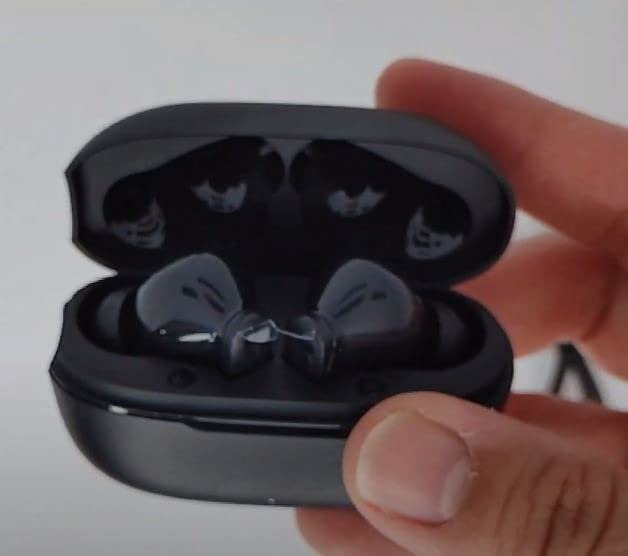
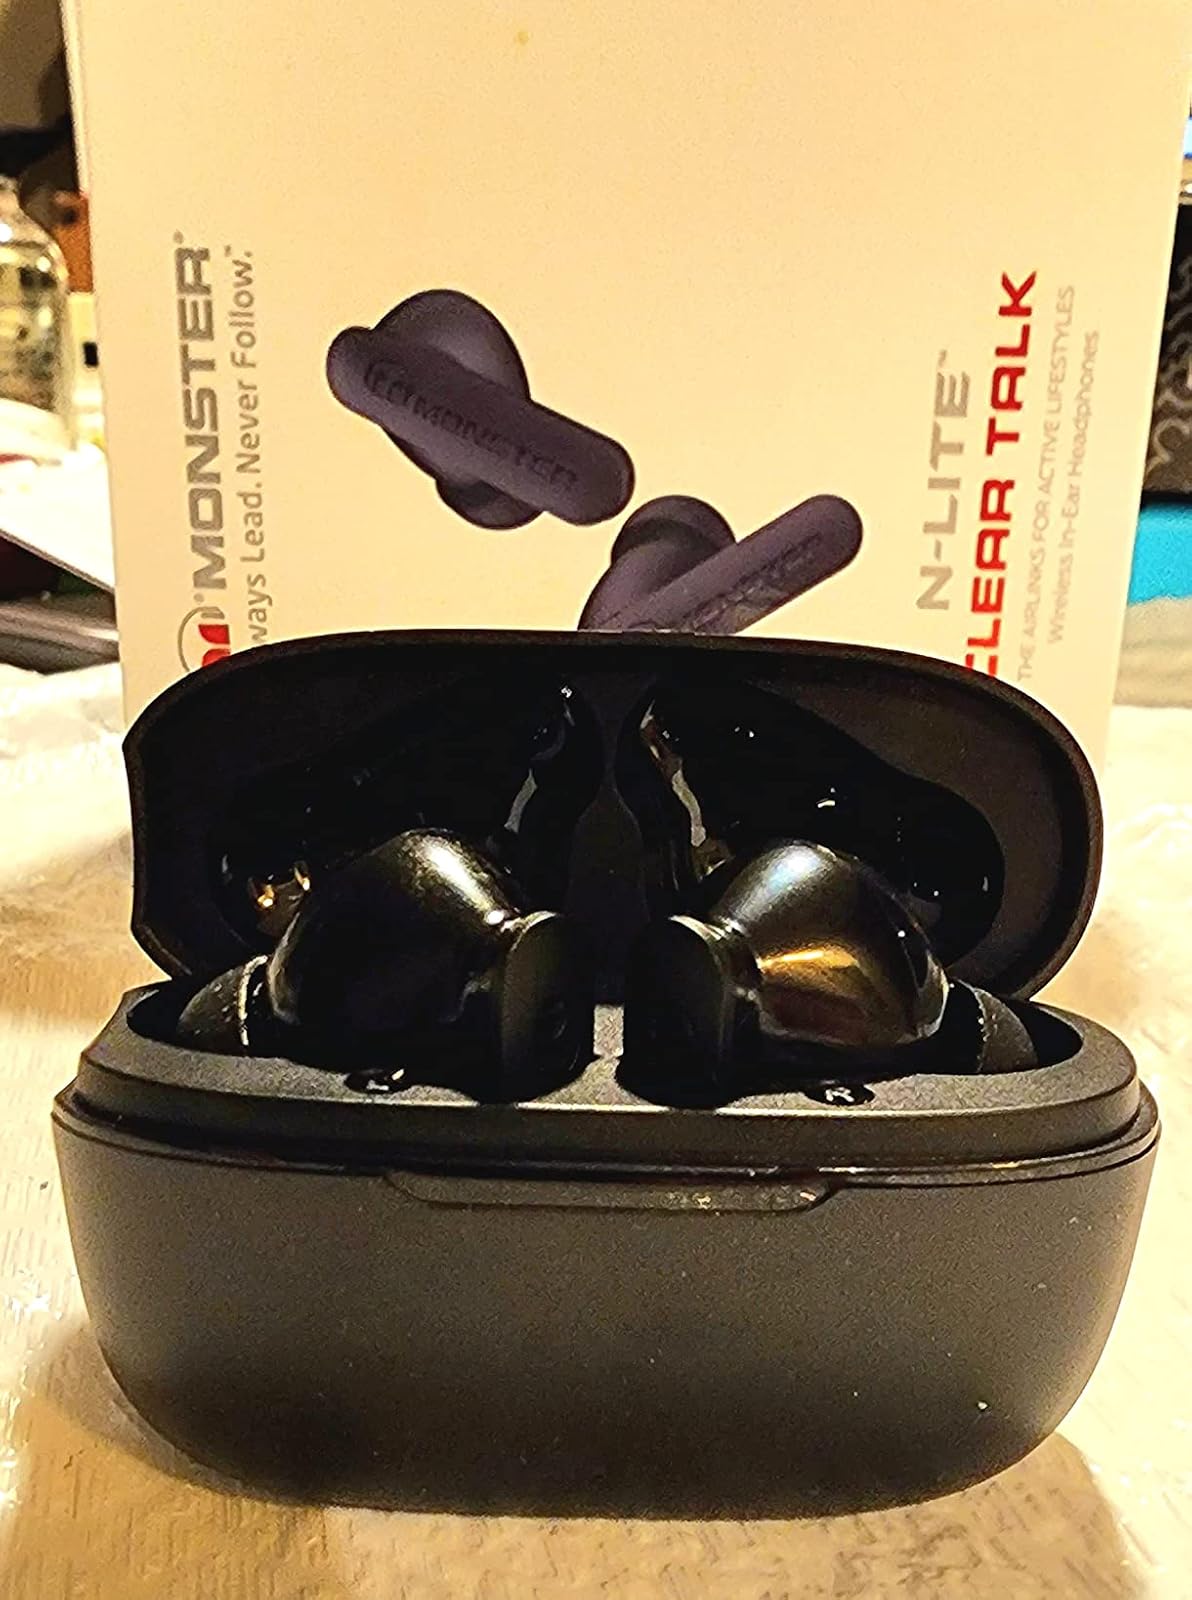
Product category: earbuds
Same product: yes